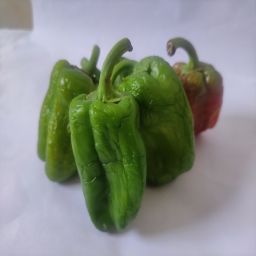
Crop: Bell Pepper
Quality: Ripe